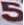
Number: 5